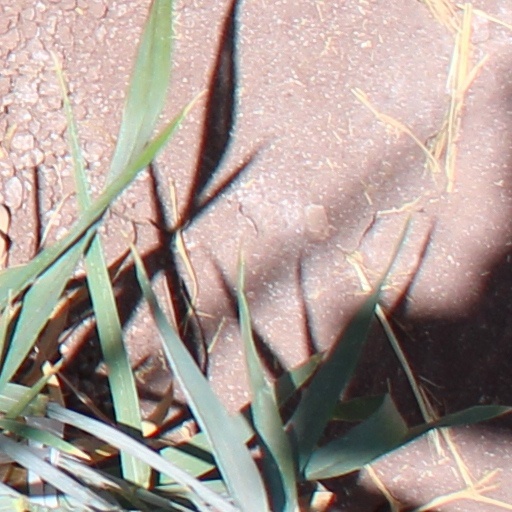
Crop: wheat